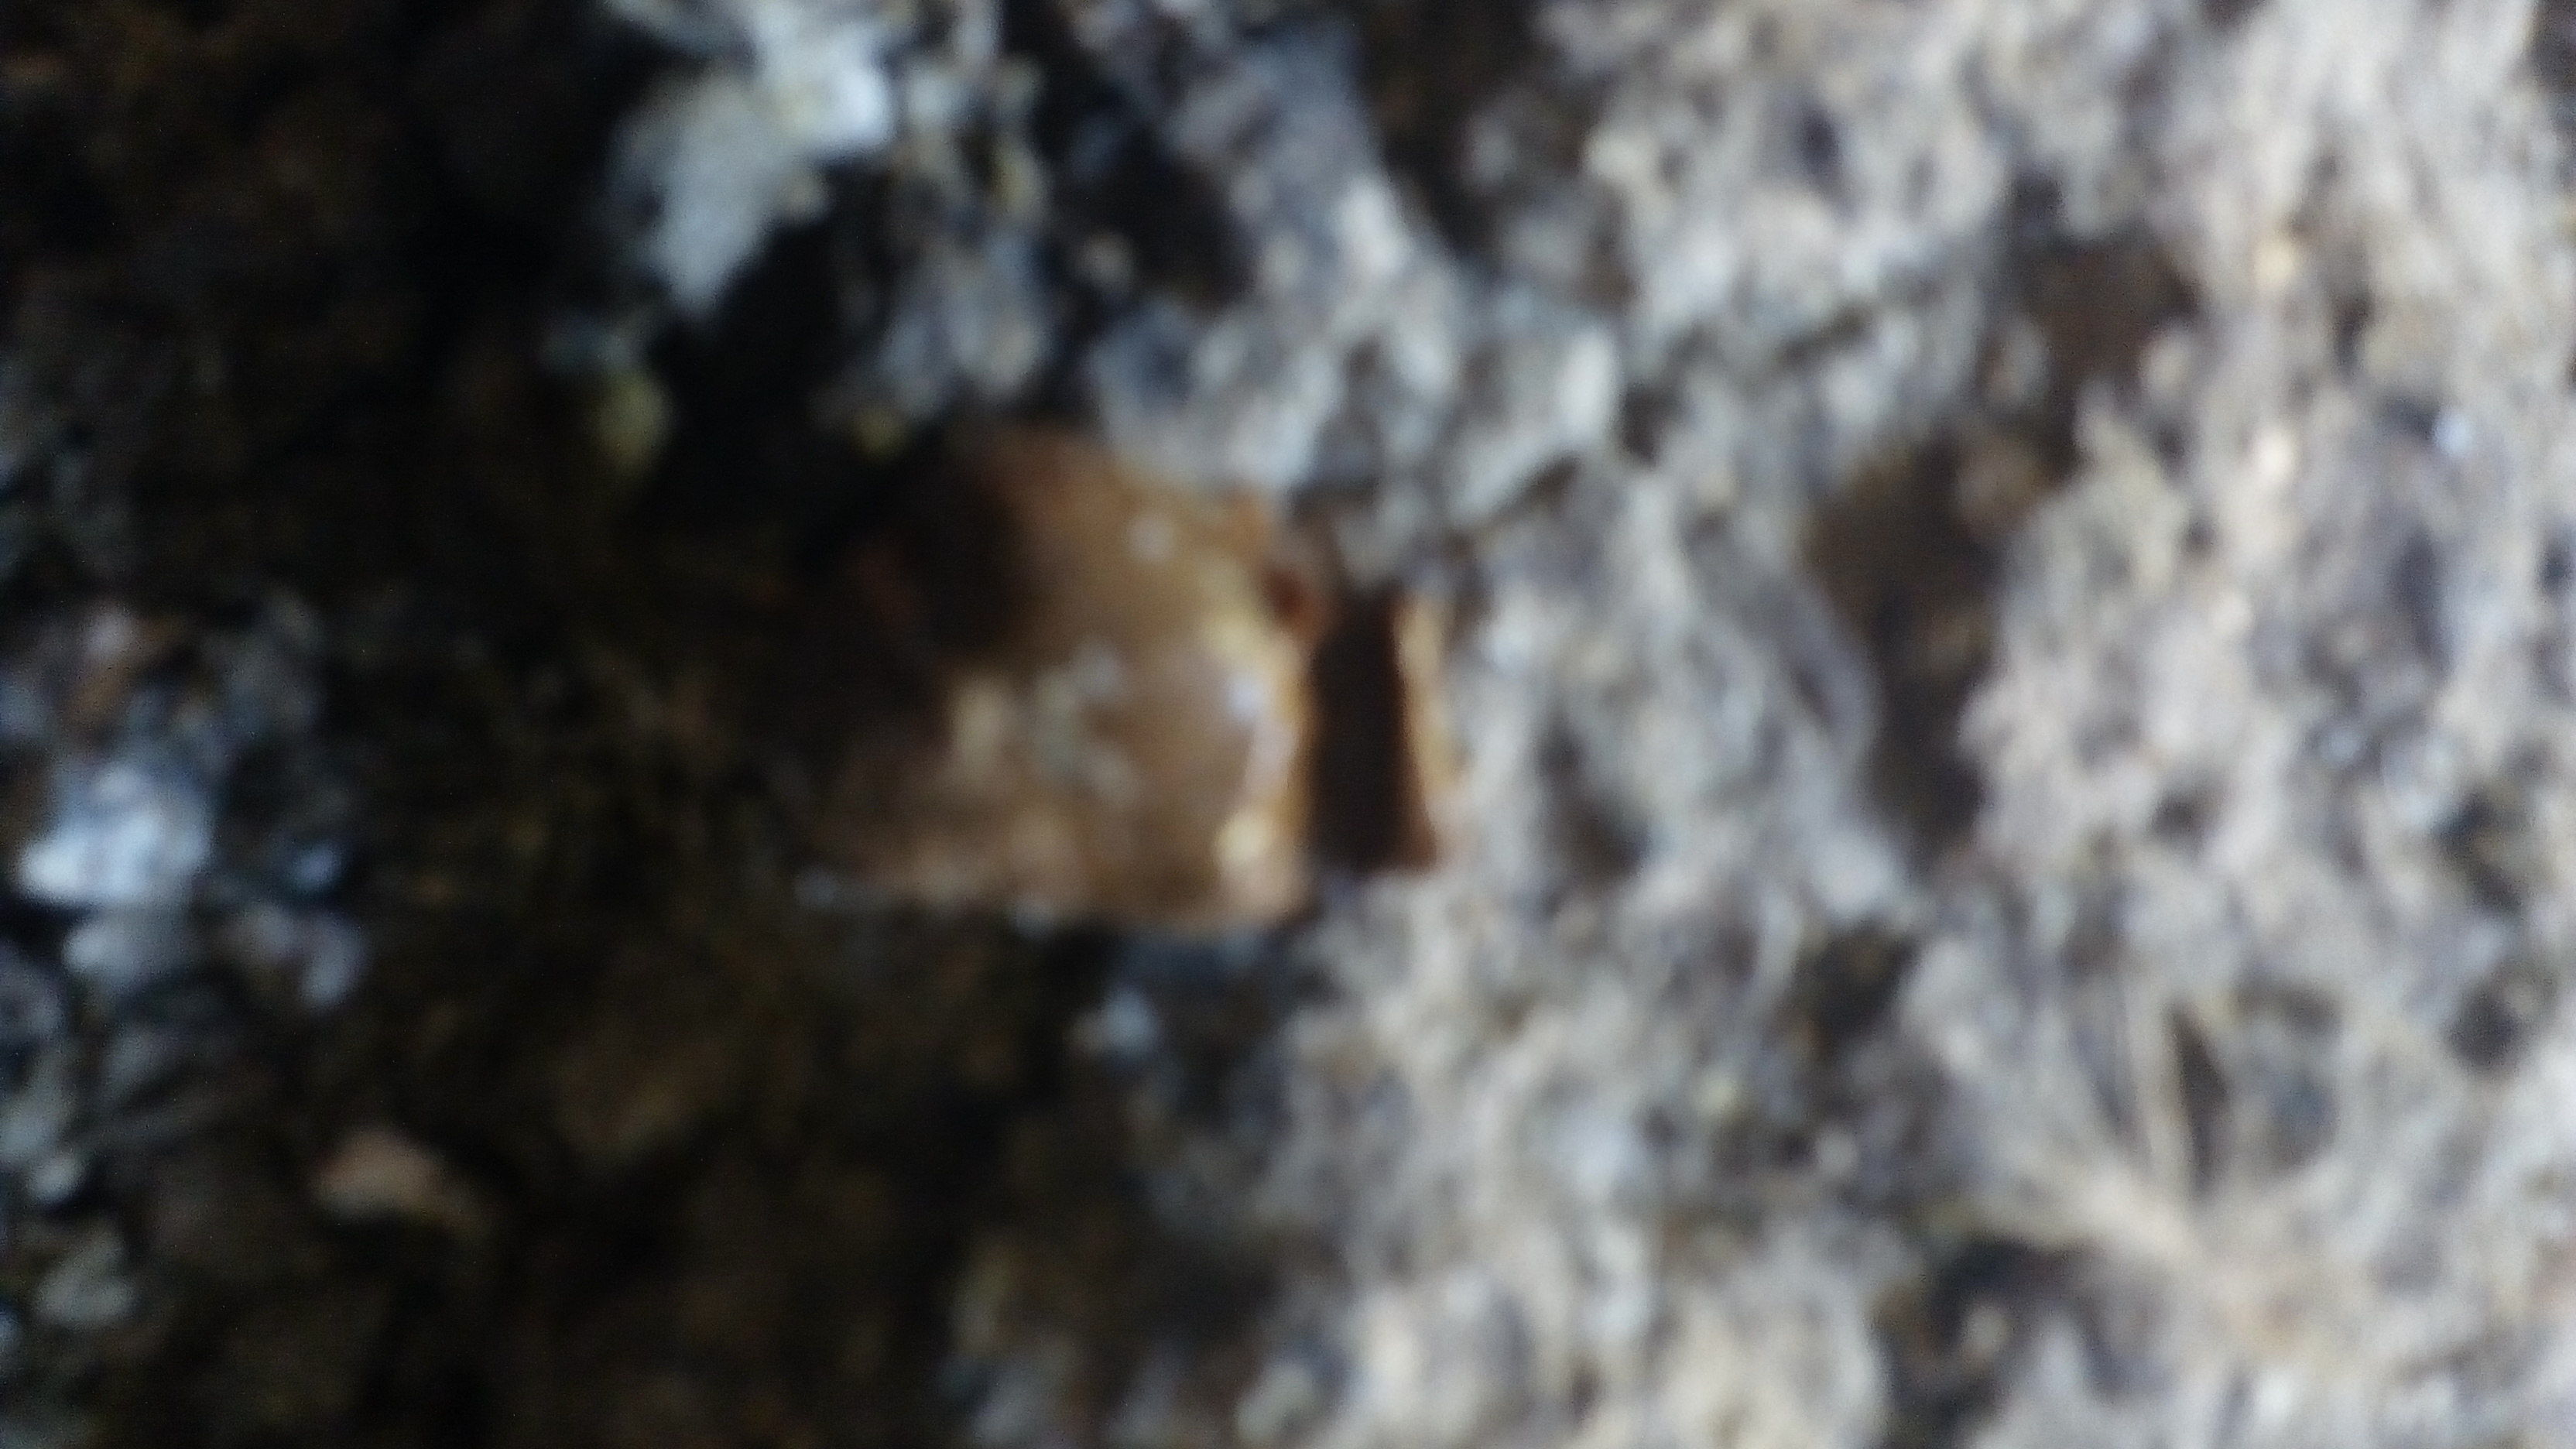
PCR-confirmed diagnosis: Coccidiosis